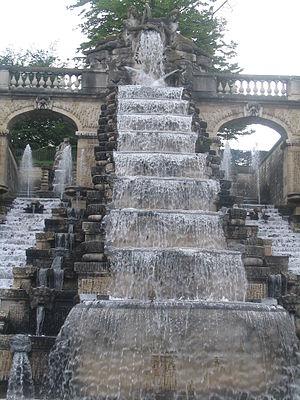
Parc de Saint-Cloud, France - Fontaine de Le Pautre (1660-1665)
Antoine Le Pautre est un architecte français né à Paris en 1621 et mort en 1679. Il est le frère ainé de Jean Lepautre, dessinateur et graveur.